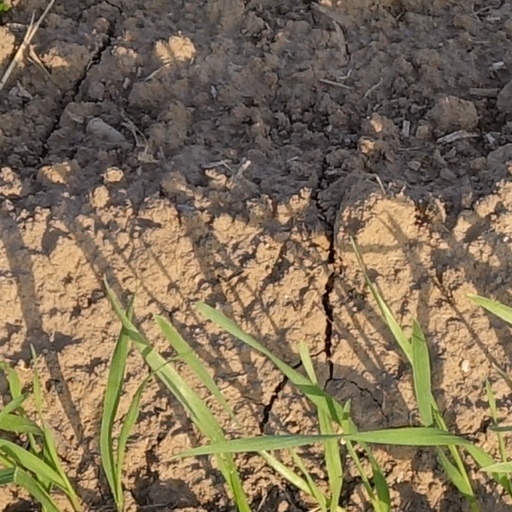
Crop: wheat